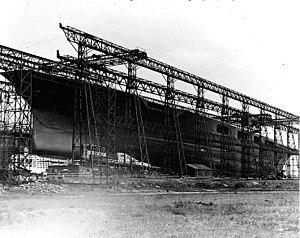
Le chantier naval Fore River de Quincy était un important site de construction navale, situé à Quincy, près de Boston, dans l'État du Massachusetts. Établi en 1900, ce chantier naval a longtemps été exploité par la Bethlehem Steel Corporation, puis la General Dynamics Corporation, qui l'a fermé en 1986.